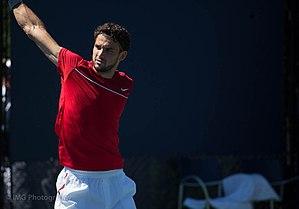
Grigor Dimitrov, né le 16 mai 1991 à Haskovo, est un joueur de tennis professionnel bulgare.